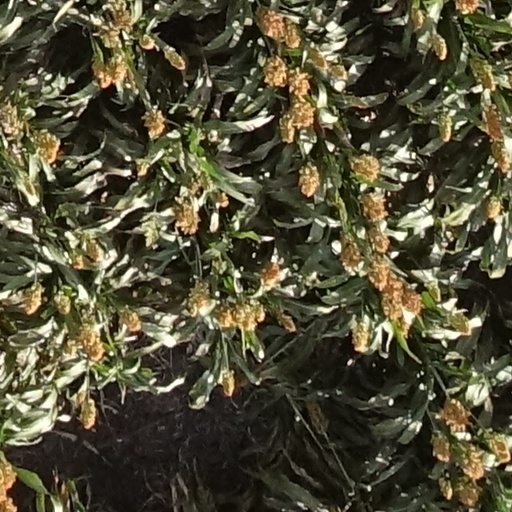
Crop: sorghum